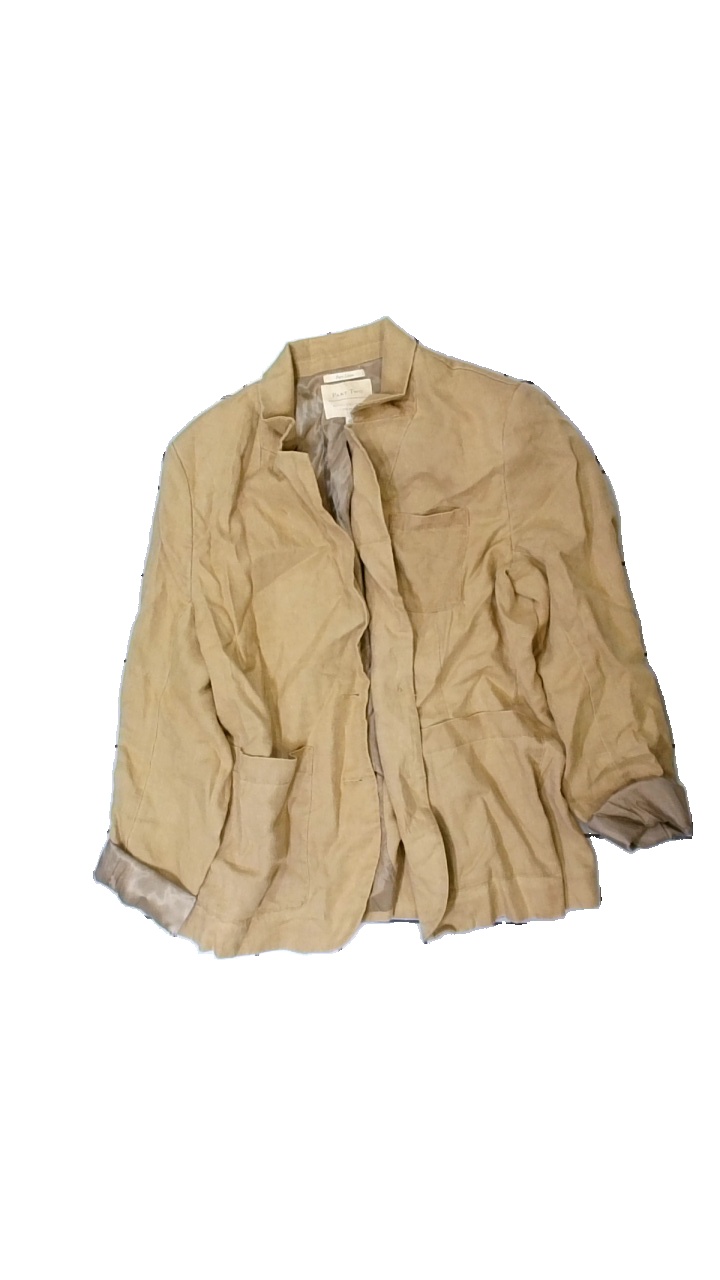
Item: Blazer (Ladies)
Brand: Part Two
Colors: Beige
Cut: Regular
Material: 100% cotton
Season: All
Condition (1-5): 3
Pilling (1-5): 4
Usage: Reuse
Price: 50-100